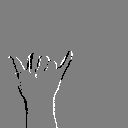
ASL letter: y